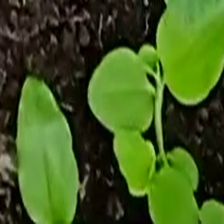
Weed species: Kena_(Commplina_benghalensio)